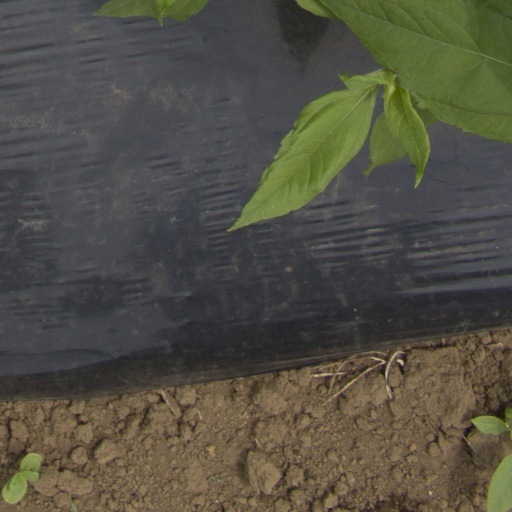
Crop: Jerusalem artichoke